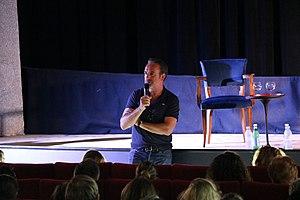
L'acteur Jean Dujardin, parrain de la 5e édition du festival du film de Pauillac. Rencontre au cinéma l'Éden le 4 juillet 2019.
Le Festival du film de Pauillac est un festival de cinéma. Créée en 2015, cette manifestation a lieu tous les ans, durant la première quinzaine de juillet. Il est appelé aussi Vendanges du 7ᵉ Art. Consacré à l'art cinématographique et littéraire, il se déroule au cinéma l'Éden de Pauillac, une salle classée Art & Essai – Label Jeune Public. Une vingtaine de films en avant-premières concourent aux prix de la « compétition internationale » décerné par le jury et « jeune public » choisi par le vote du public. Le festival offre la possibilité de rencontrer des talents de cinéma et de la littérature lors de « Master class » et des « Quais des Plumes », ainsi qu'autour de projections gratuites en plein air sur les quais de Pauillac, offertes par la Fondation d'Entreprise Philippine de Rothschild.
Jean Dujardin est un acteur, humoriste, scénariste, réalisateur et producteur de cinéma français, né le 19 juin 1972 à Rueil-Malmaison.